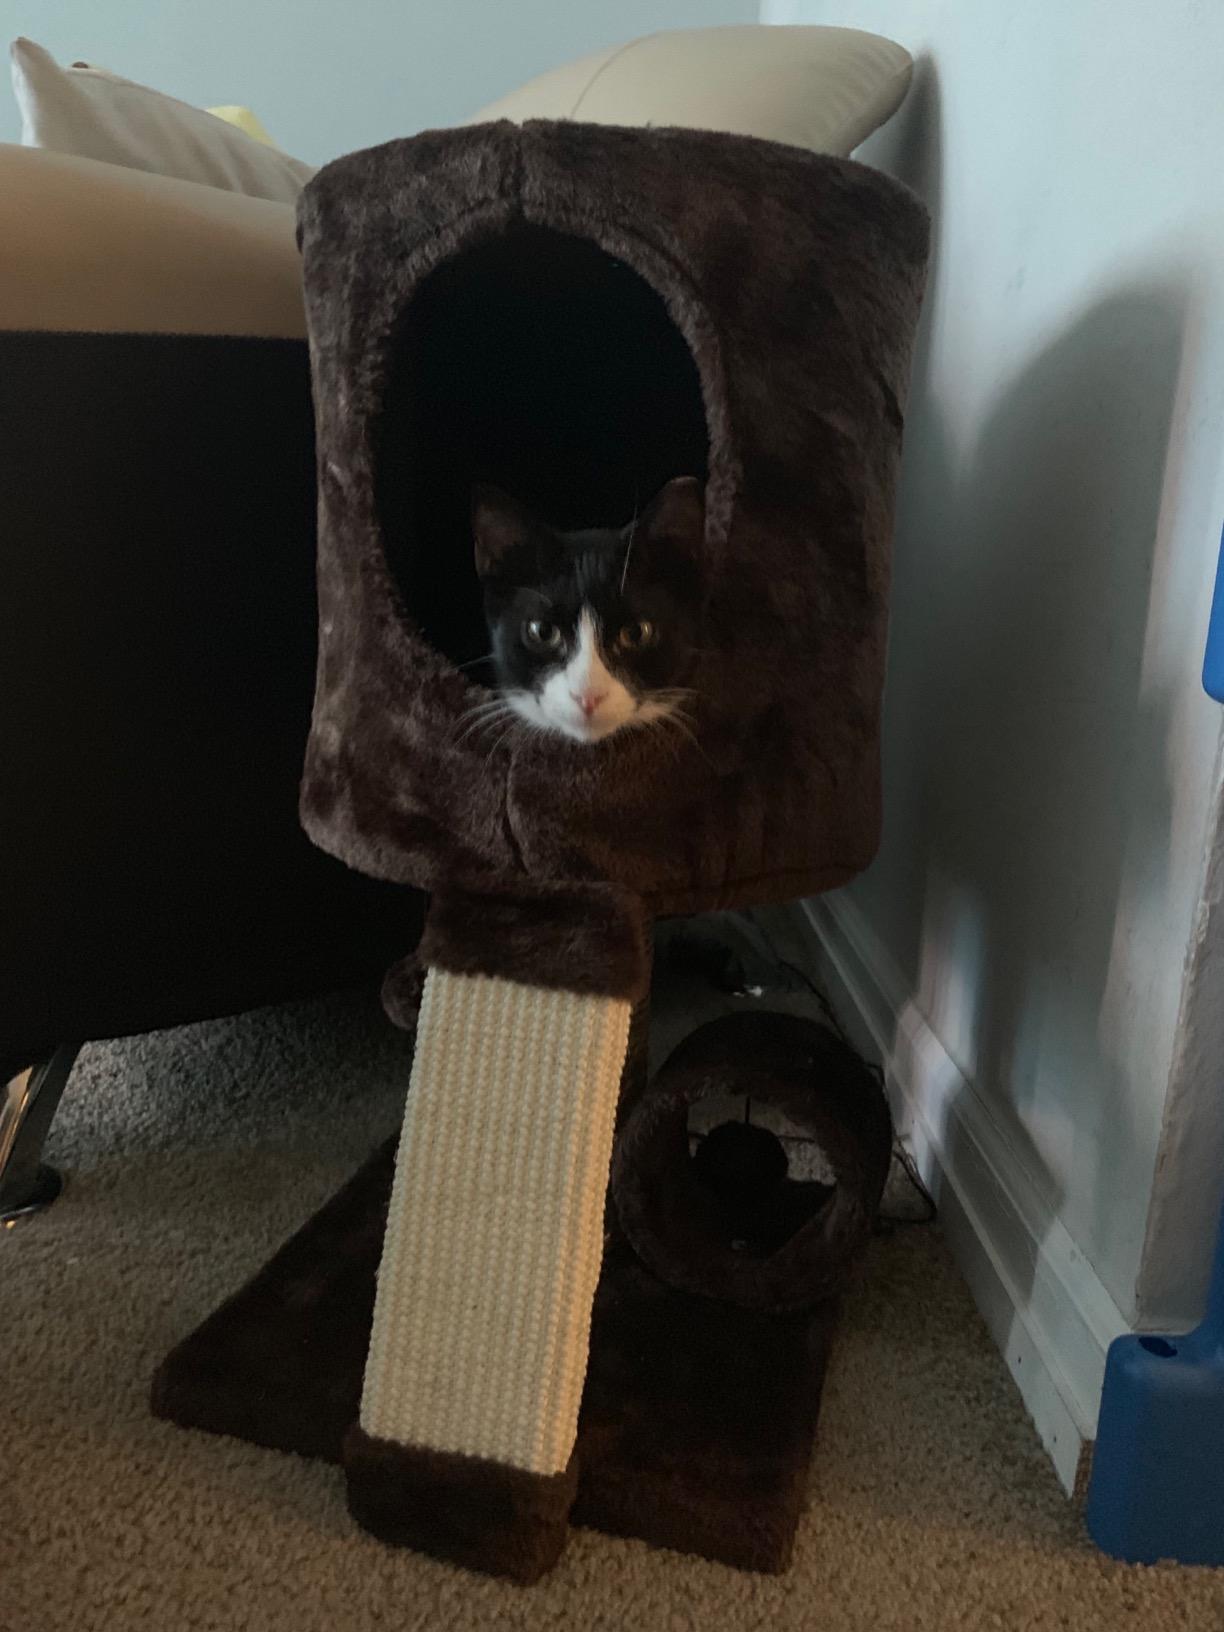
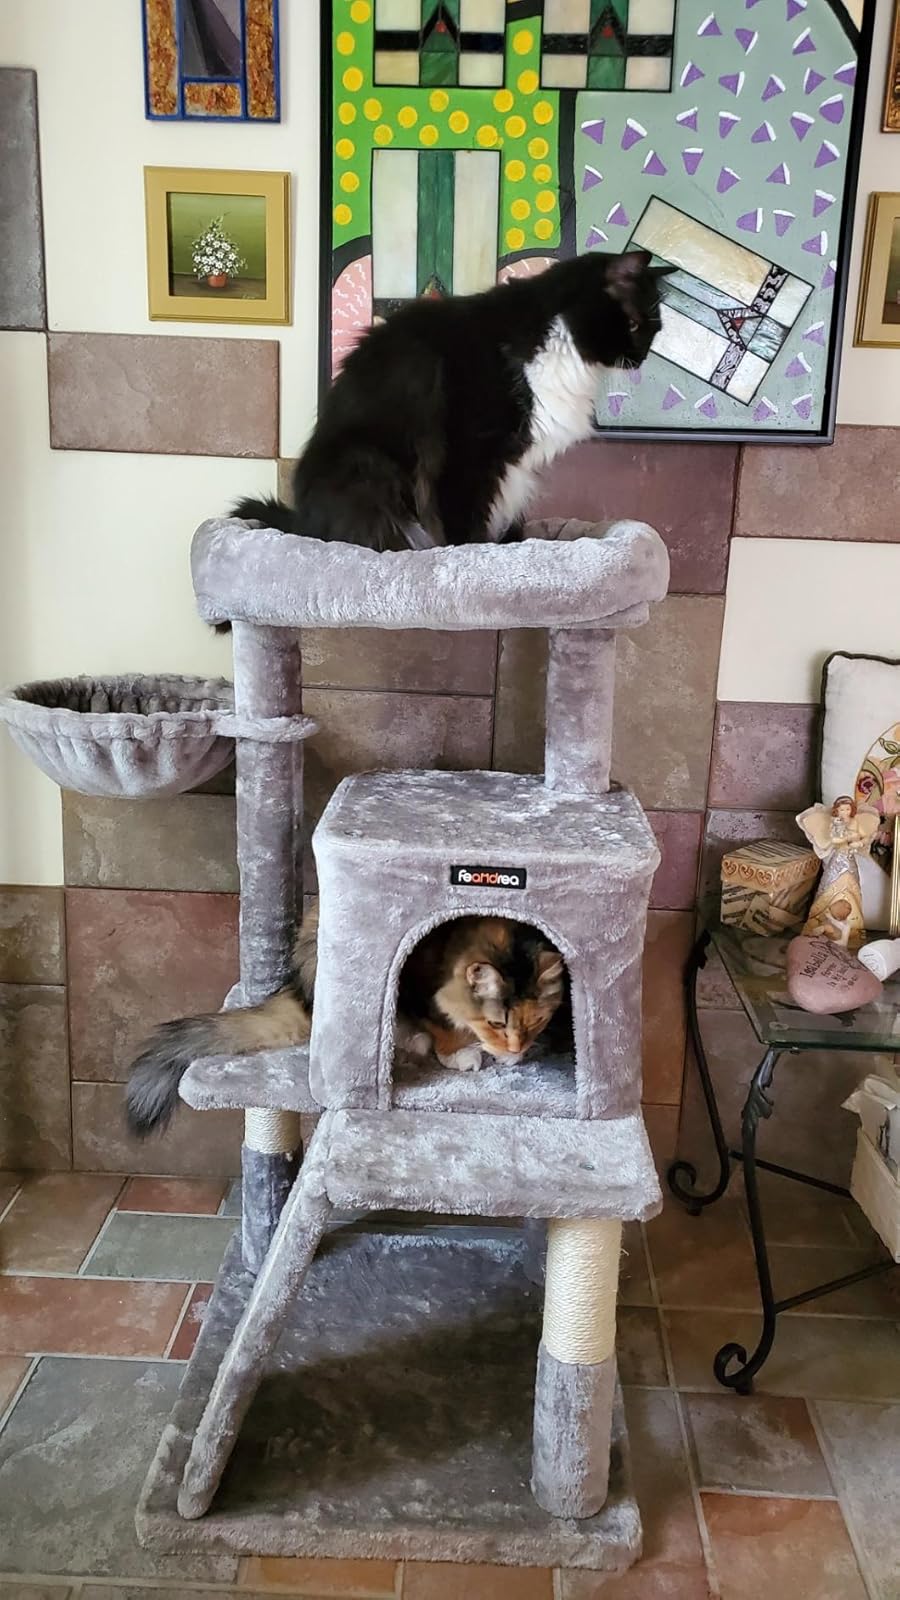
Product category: items_cat tree
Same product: no